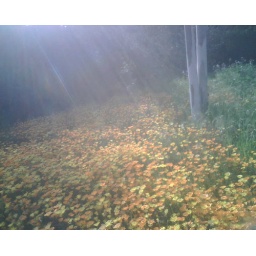
on my walk around the silver lake reservoir